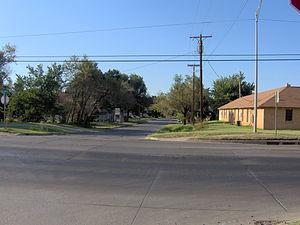
Alva est une ville américaine, siège du comté de Woods, dans l'Oklahoma. La population de la ville était en 2000 de 5 288 habitants.